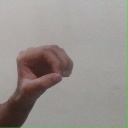
अक्षर: औ